Free Speech Movement

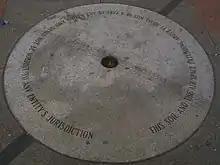
Free Speech Monument, Sproul Plaza, Berkeley, California

Today, Sproul Hall and the surrounding Sproul Plaza are active locations for protests and marches, as well as the ordinary daily tables with free literature. Groups of political, religious and social persuasions set up tables at Sproul Plaza. The Sproul steps, now officially known as the "Mario Savio Steps", may be reserved for a speech or rally. An on-campus restaurant commemorating the event, the Mario Savio Free Speech Movement Cafe, resides in a portion of the Moffitt Undergraduate Library.